Israel S. Dresner

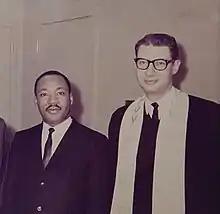
Dresner with Martin Luther King Jr.

Israel Seymour Dresner (April 22, 1929 – January 13, 2022) was an American Reform rabbi who served as president of the Education Fund for Israeli Civil Rights and Peace. He was instrumental in the Civil Rights Movement, and a close friend to Dr. Martin Luther King Jr.